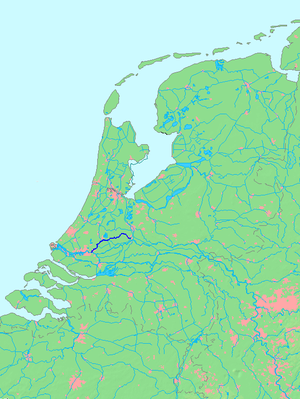
L'Yssel hollandais, est une rivière néerlandaise des provinces d'Utrecht et de la Hollande-Septentrionale. Son cours s'étend entre Nieuwegein et la Nouvelle Meuse à l'est de Rotterdam. Elle s'appelle hollandais pour la dissocier de l'autre Yssel aux Pays-Bas, qui coule en Gueldre et en Overijssel, et qui est parfois surnommé Yssel de Gueldre.